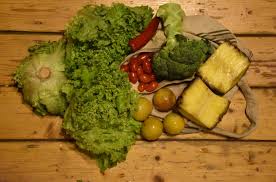
Waste category: biological